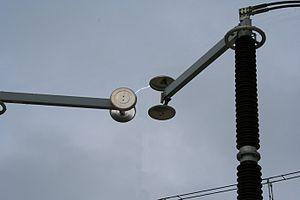
Un éclateur est un dispositif électrique utilisé pour limiter les surtensions et réaliser des courts-circuits ultra-rapides par un arc électrique provoqué par l'ionisation d'un gaz.